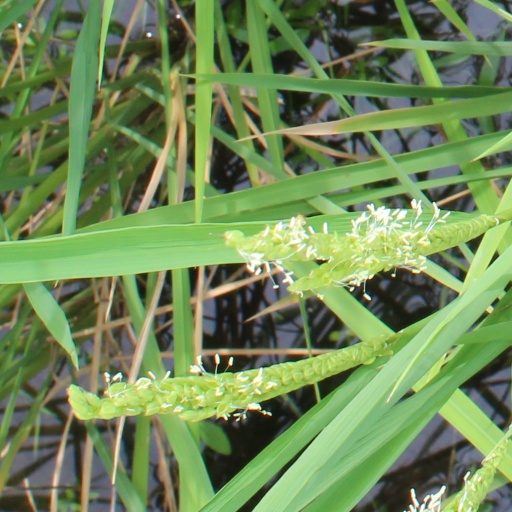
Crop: rice